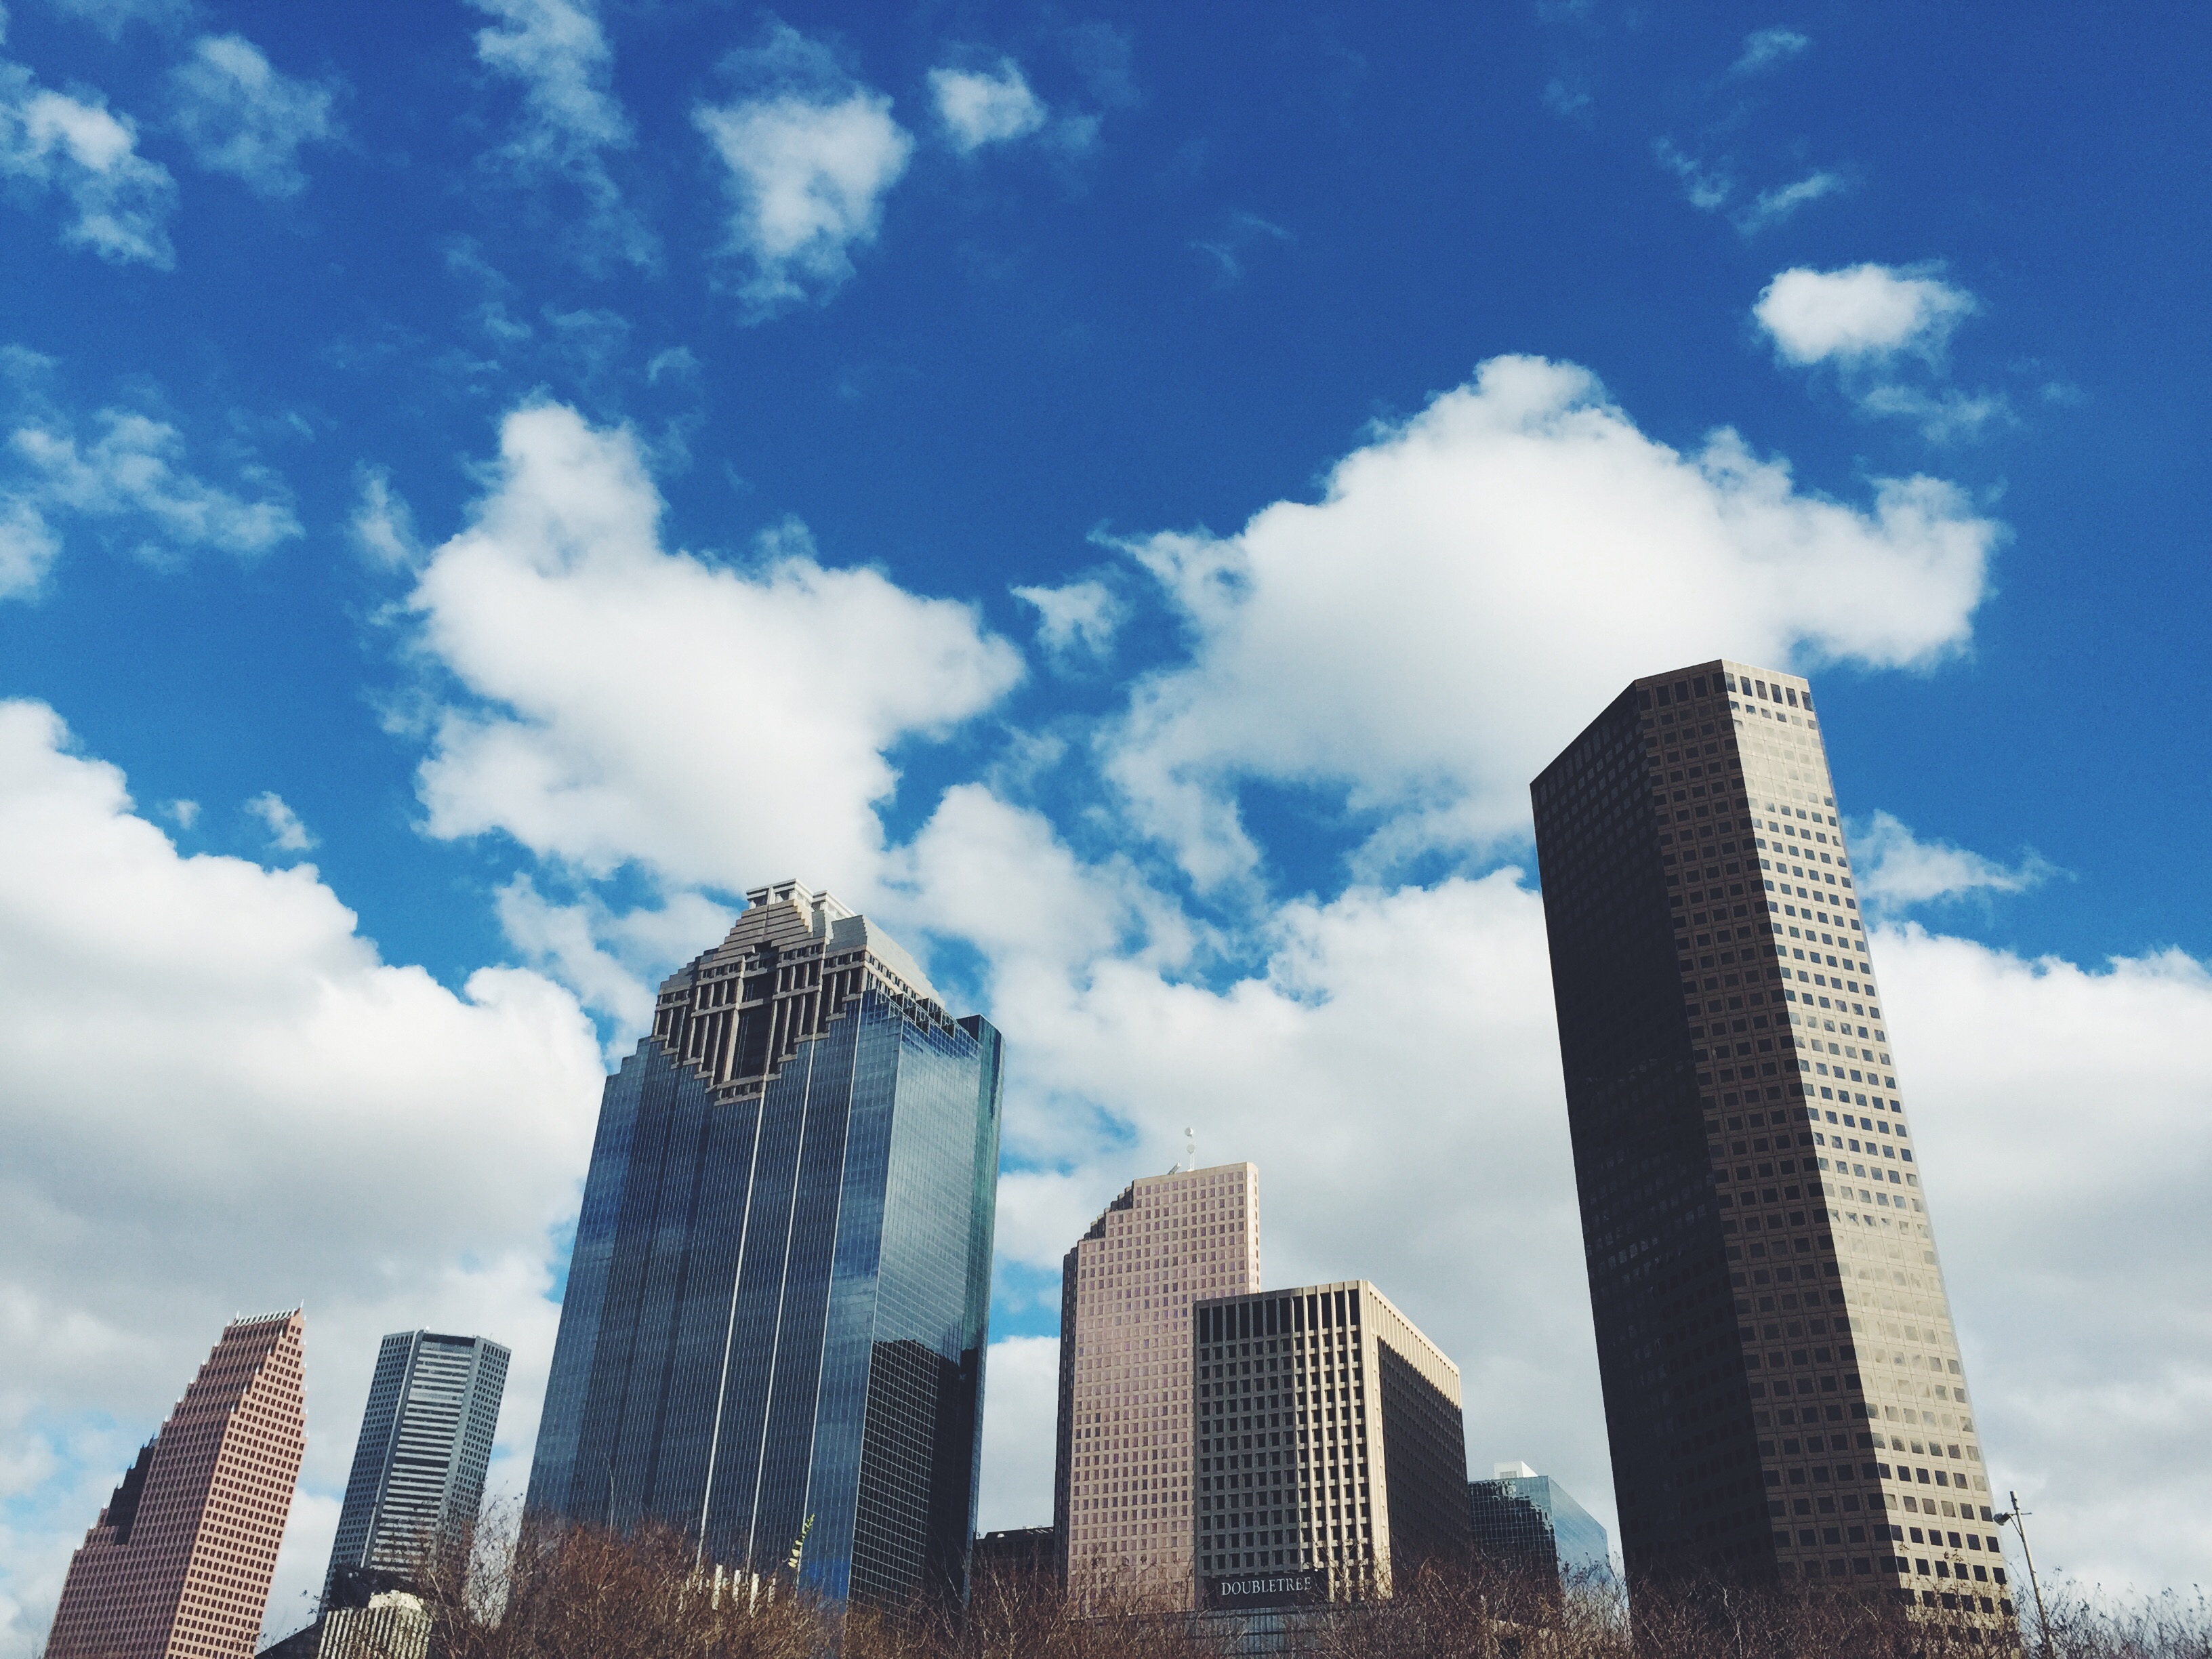
horizon, cloud, sky, skyline, city, skyscraper, cityscape, downtown, tower, landmark, blue, tower block, metropolis, urban area, human settlement, atmosphere of earth, metropolitan area